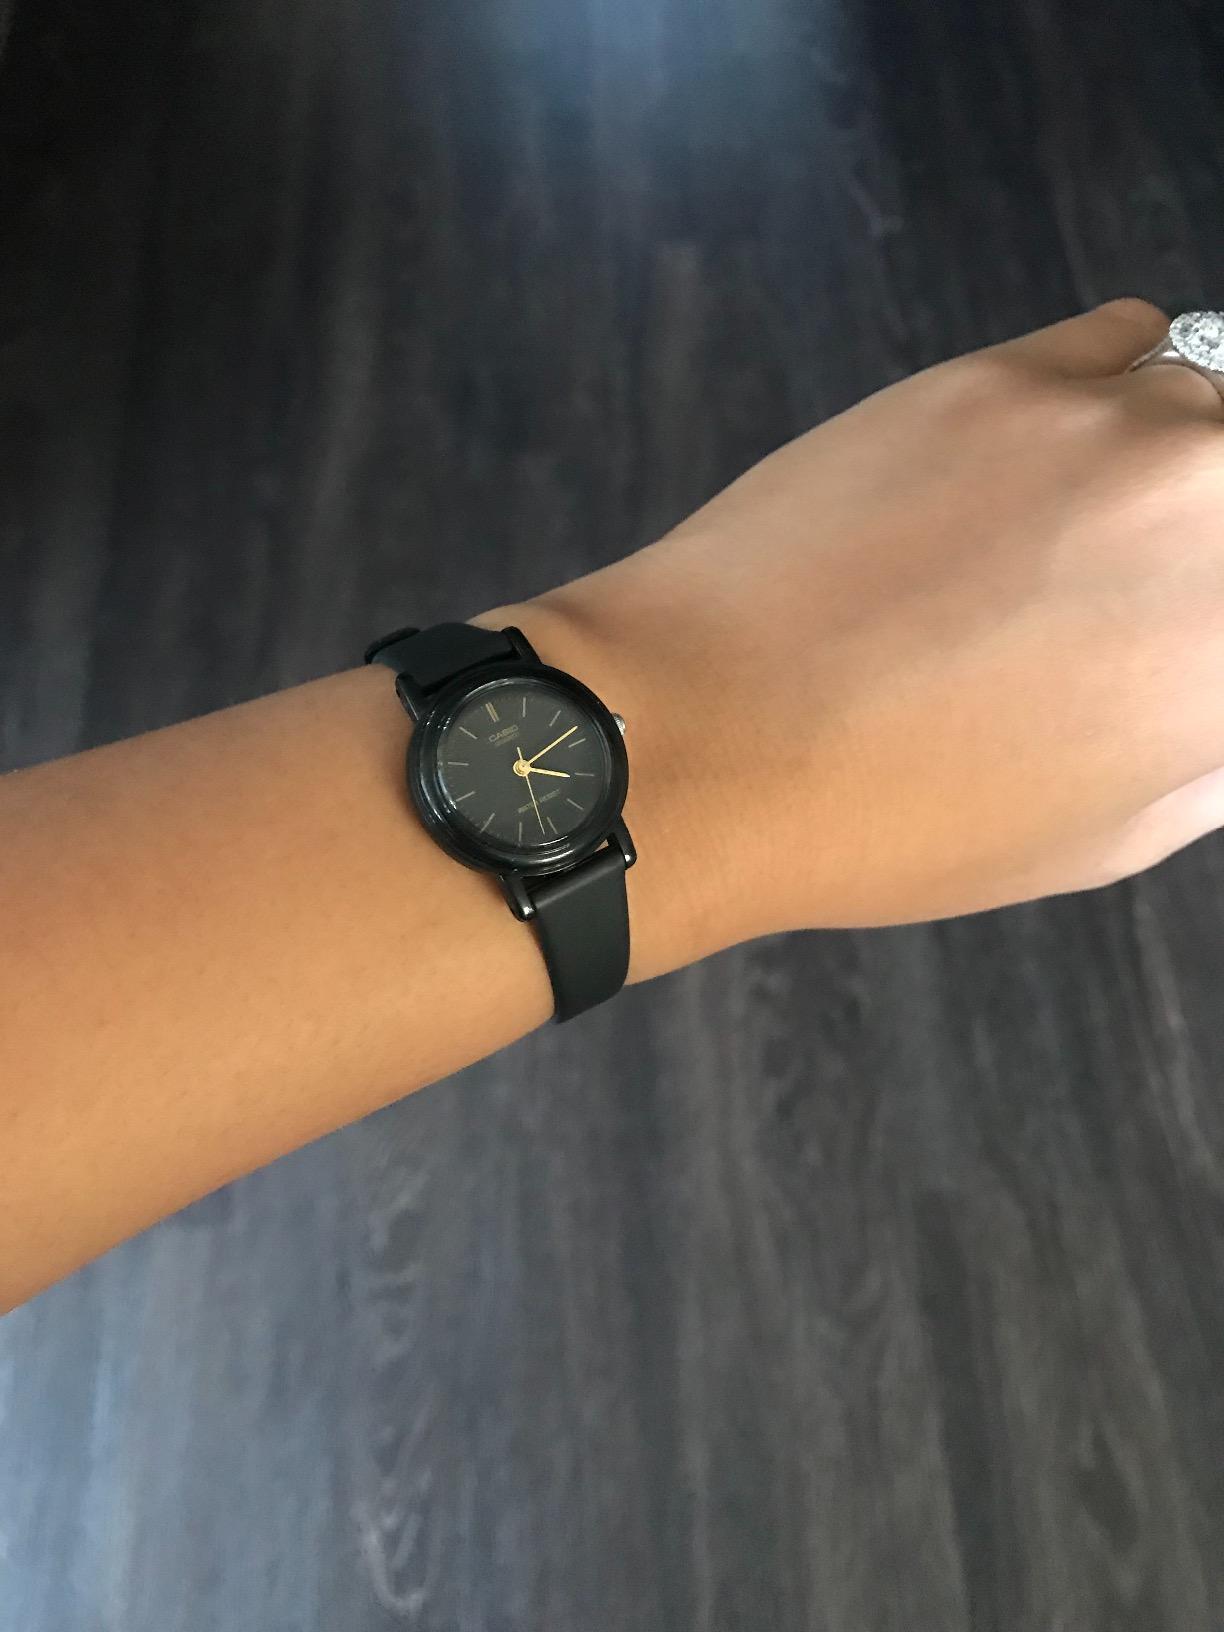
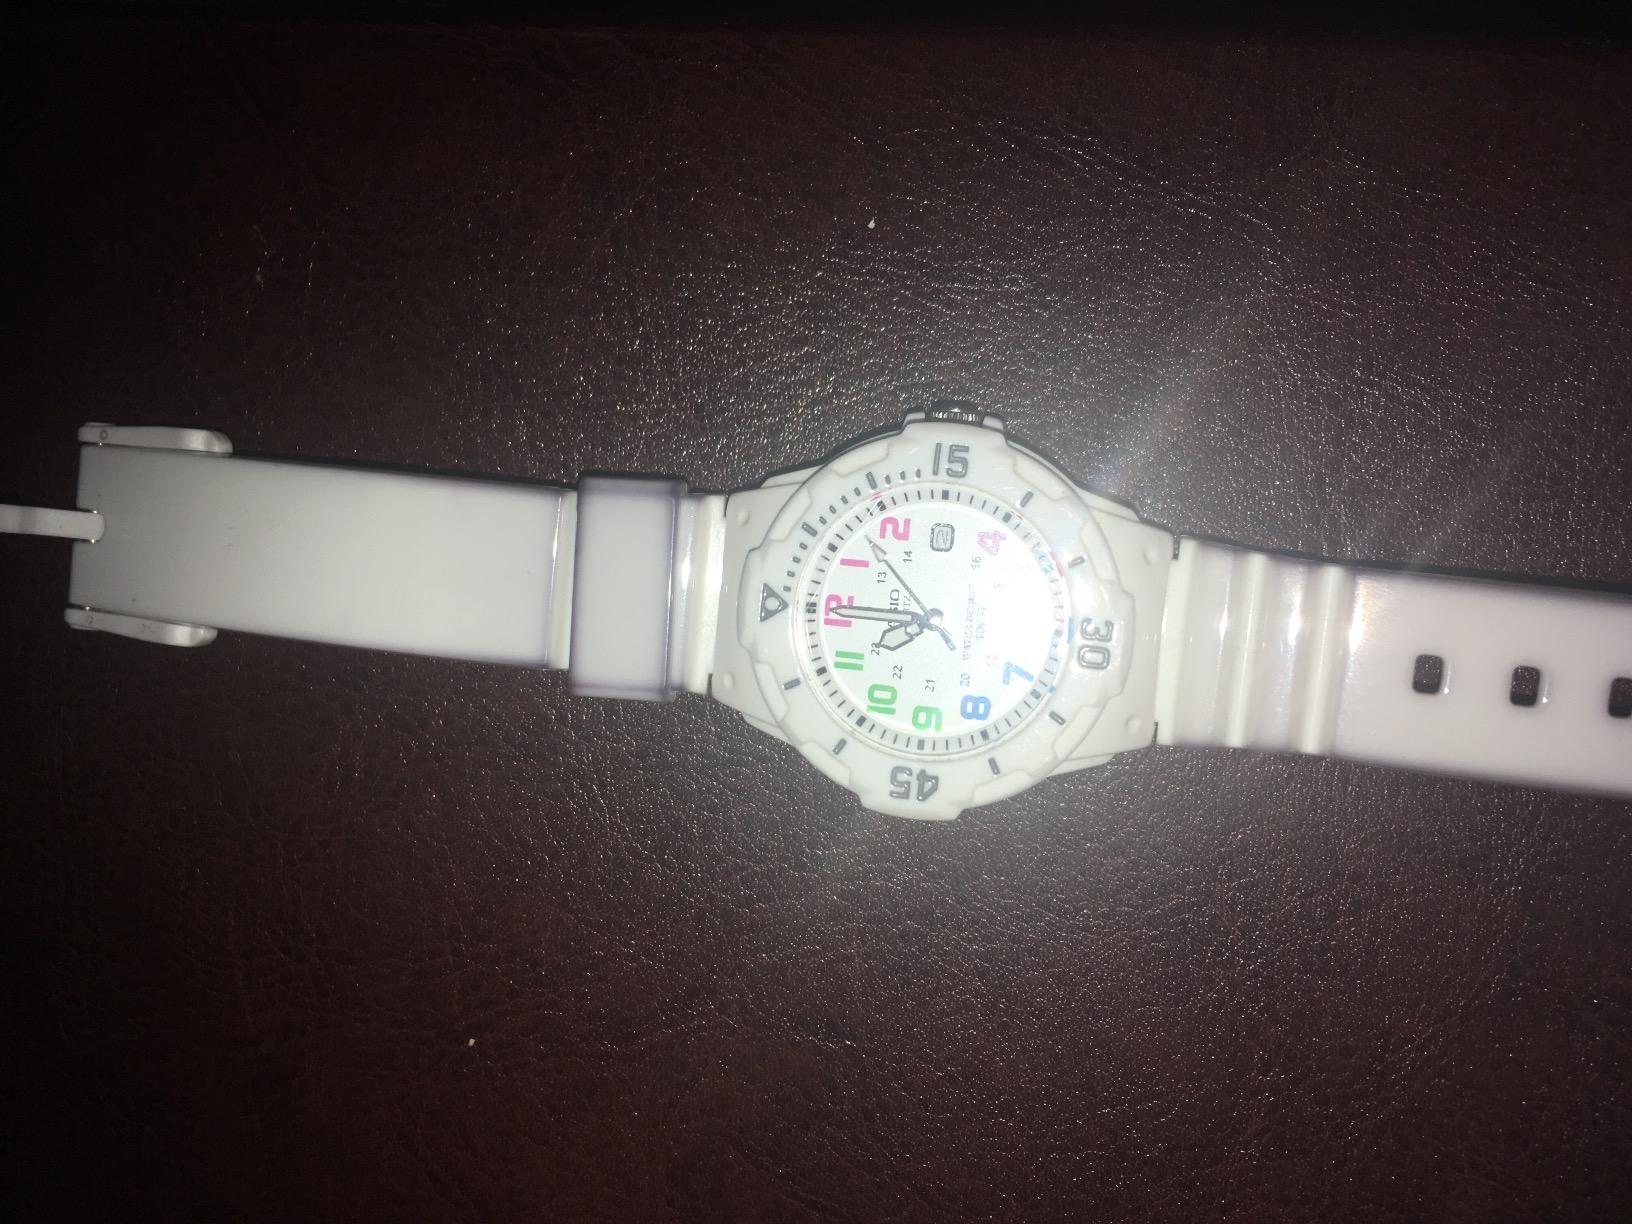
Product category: accessories_watch
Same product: no